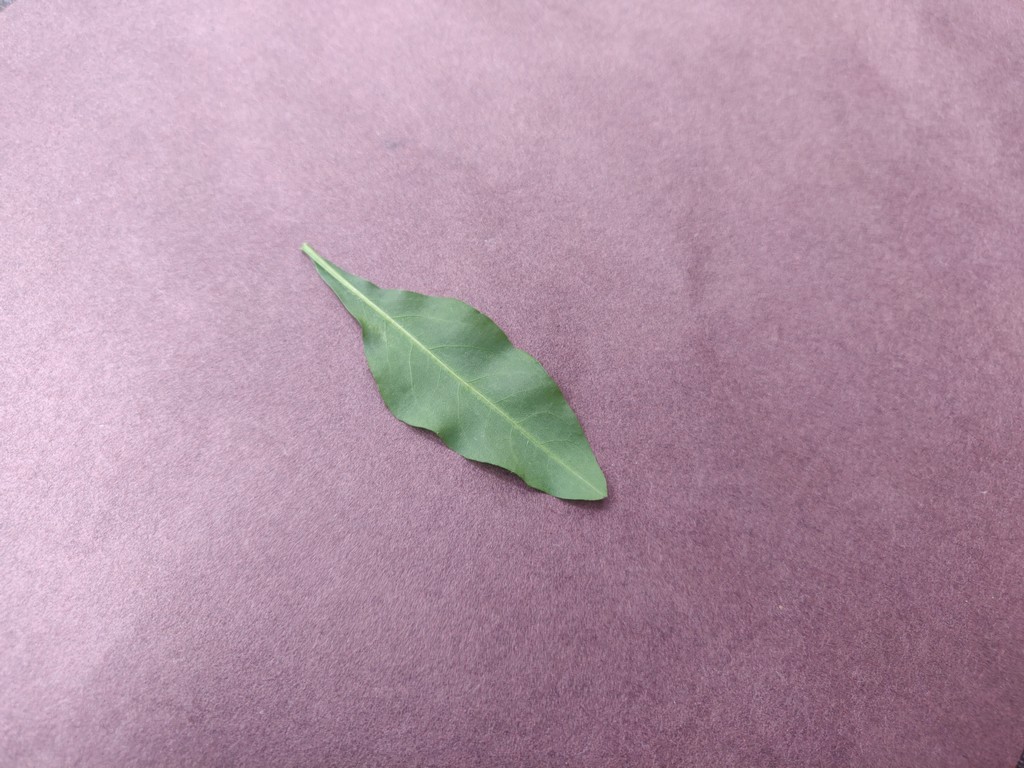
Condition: Healthy
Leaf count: single
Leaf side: back